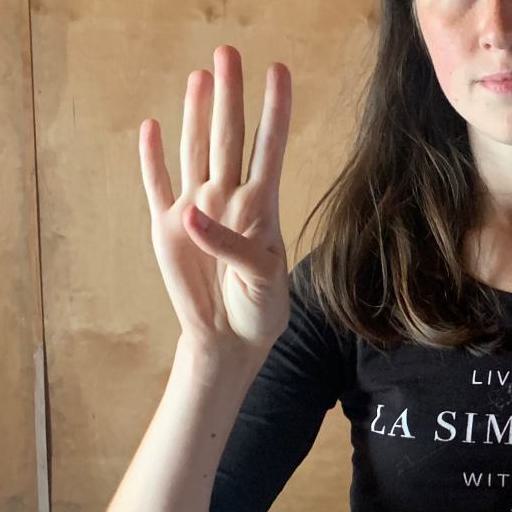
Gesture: four